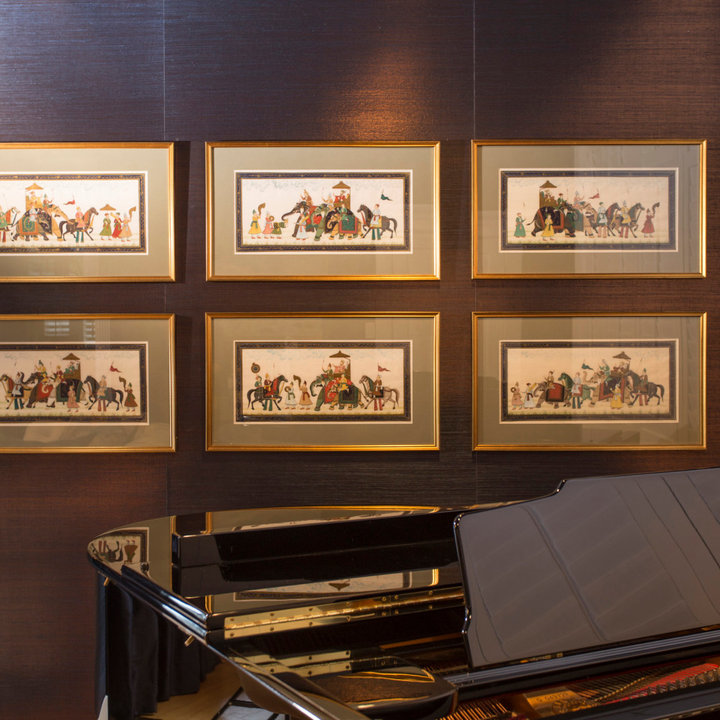
Style: Glamour